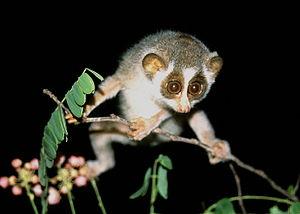
Les primates – du latin primas, -atis, signifiant « celui qui occupe la première place » – constituent un ordre se situant au sein des mammifères placentaires. Ce clade regroupe les petits singes et les grands anthropoïdes, ainsi que les espèces de strepsirrhiniens comme les lémuriens. Selon la classification phylogénétique actuelle, ils sont regroupés dans le clade intermédiaire des Euarchontoglires avec les lapins, toupayes ou galéopithèques.
Les Lorisiformes constituent un infra-ordre de primates qui regroupe les lorisidés et les galagidés.